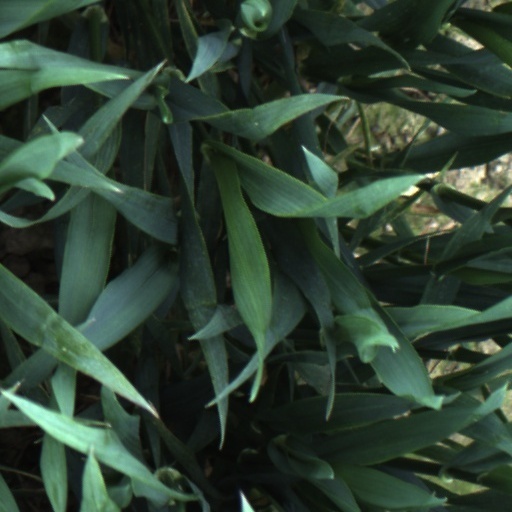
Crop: wheat